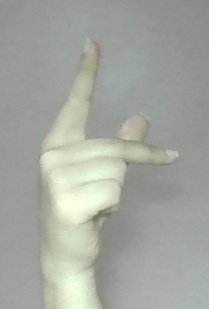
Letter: dha